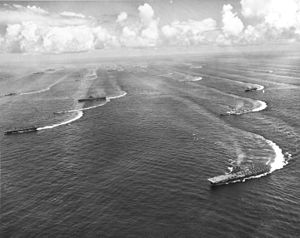
Slaget om Japan
Task Force 38, fra den amerikanske 3. flåde manøvrerer ud for Japans kyst, den 17. august 1945, to dage efter Japan overgav sig.
Slaget om Japan var en række slag og træfninger i og omkring de japanske hjemmeøer, mellem de Allieredes styrker og styrker fra Kejserriget Japan under de sidste stadier i Stillehavskrigen under 2. verdenskrig. Slaget om Japan varede fra omkring juni 1944 til august 1945.